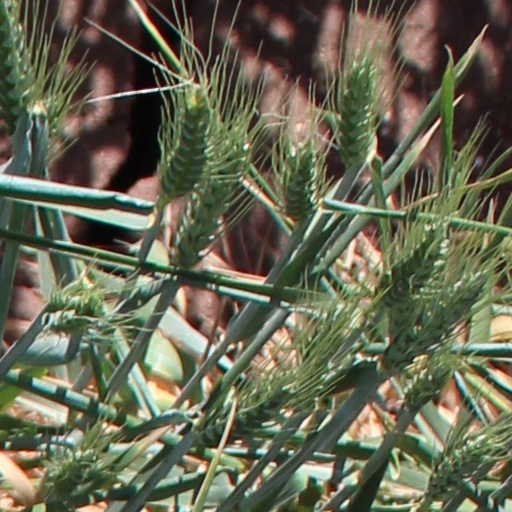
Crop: wheat